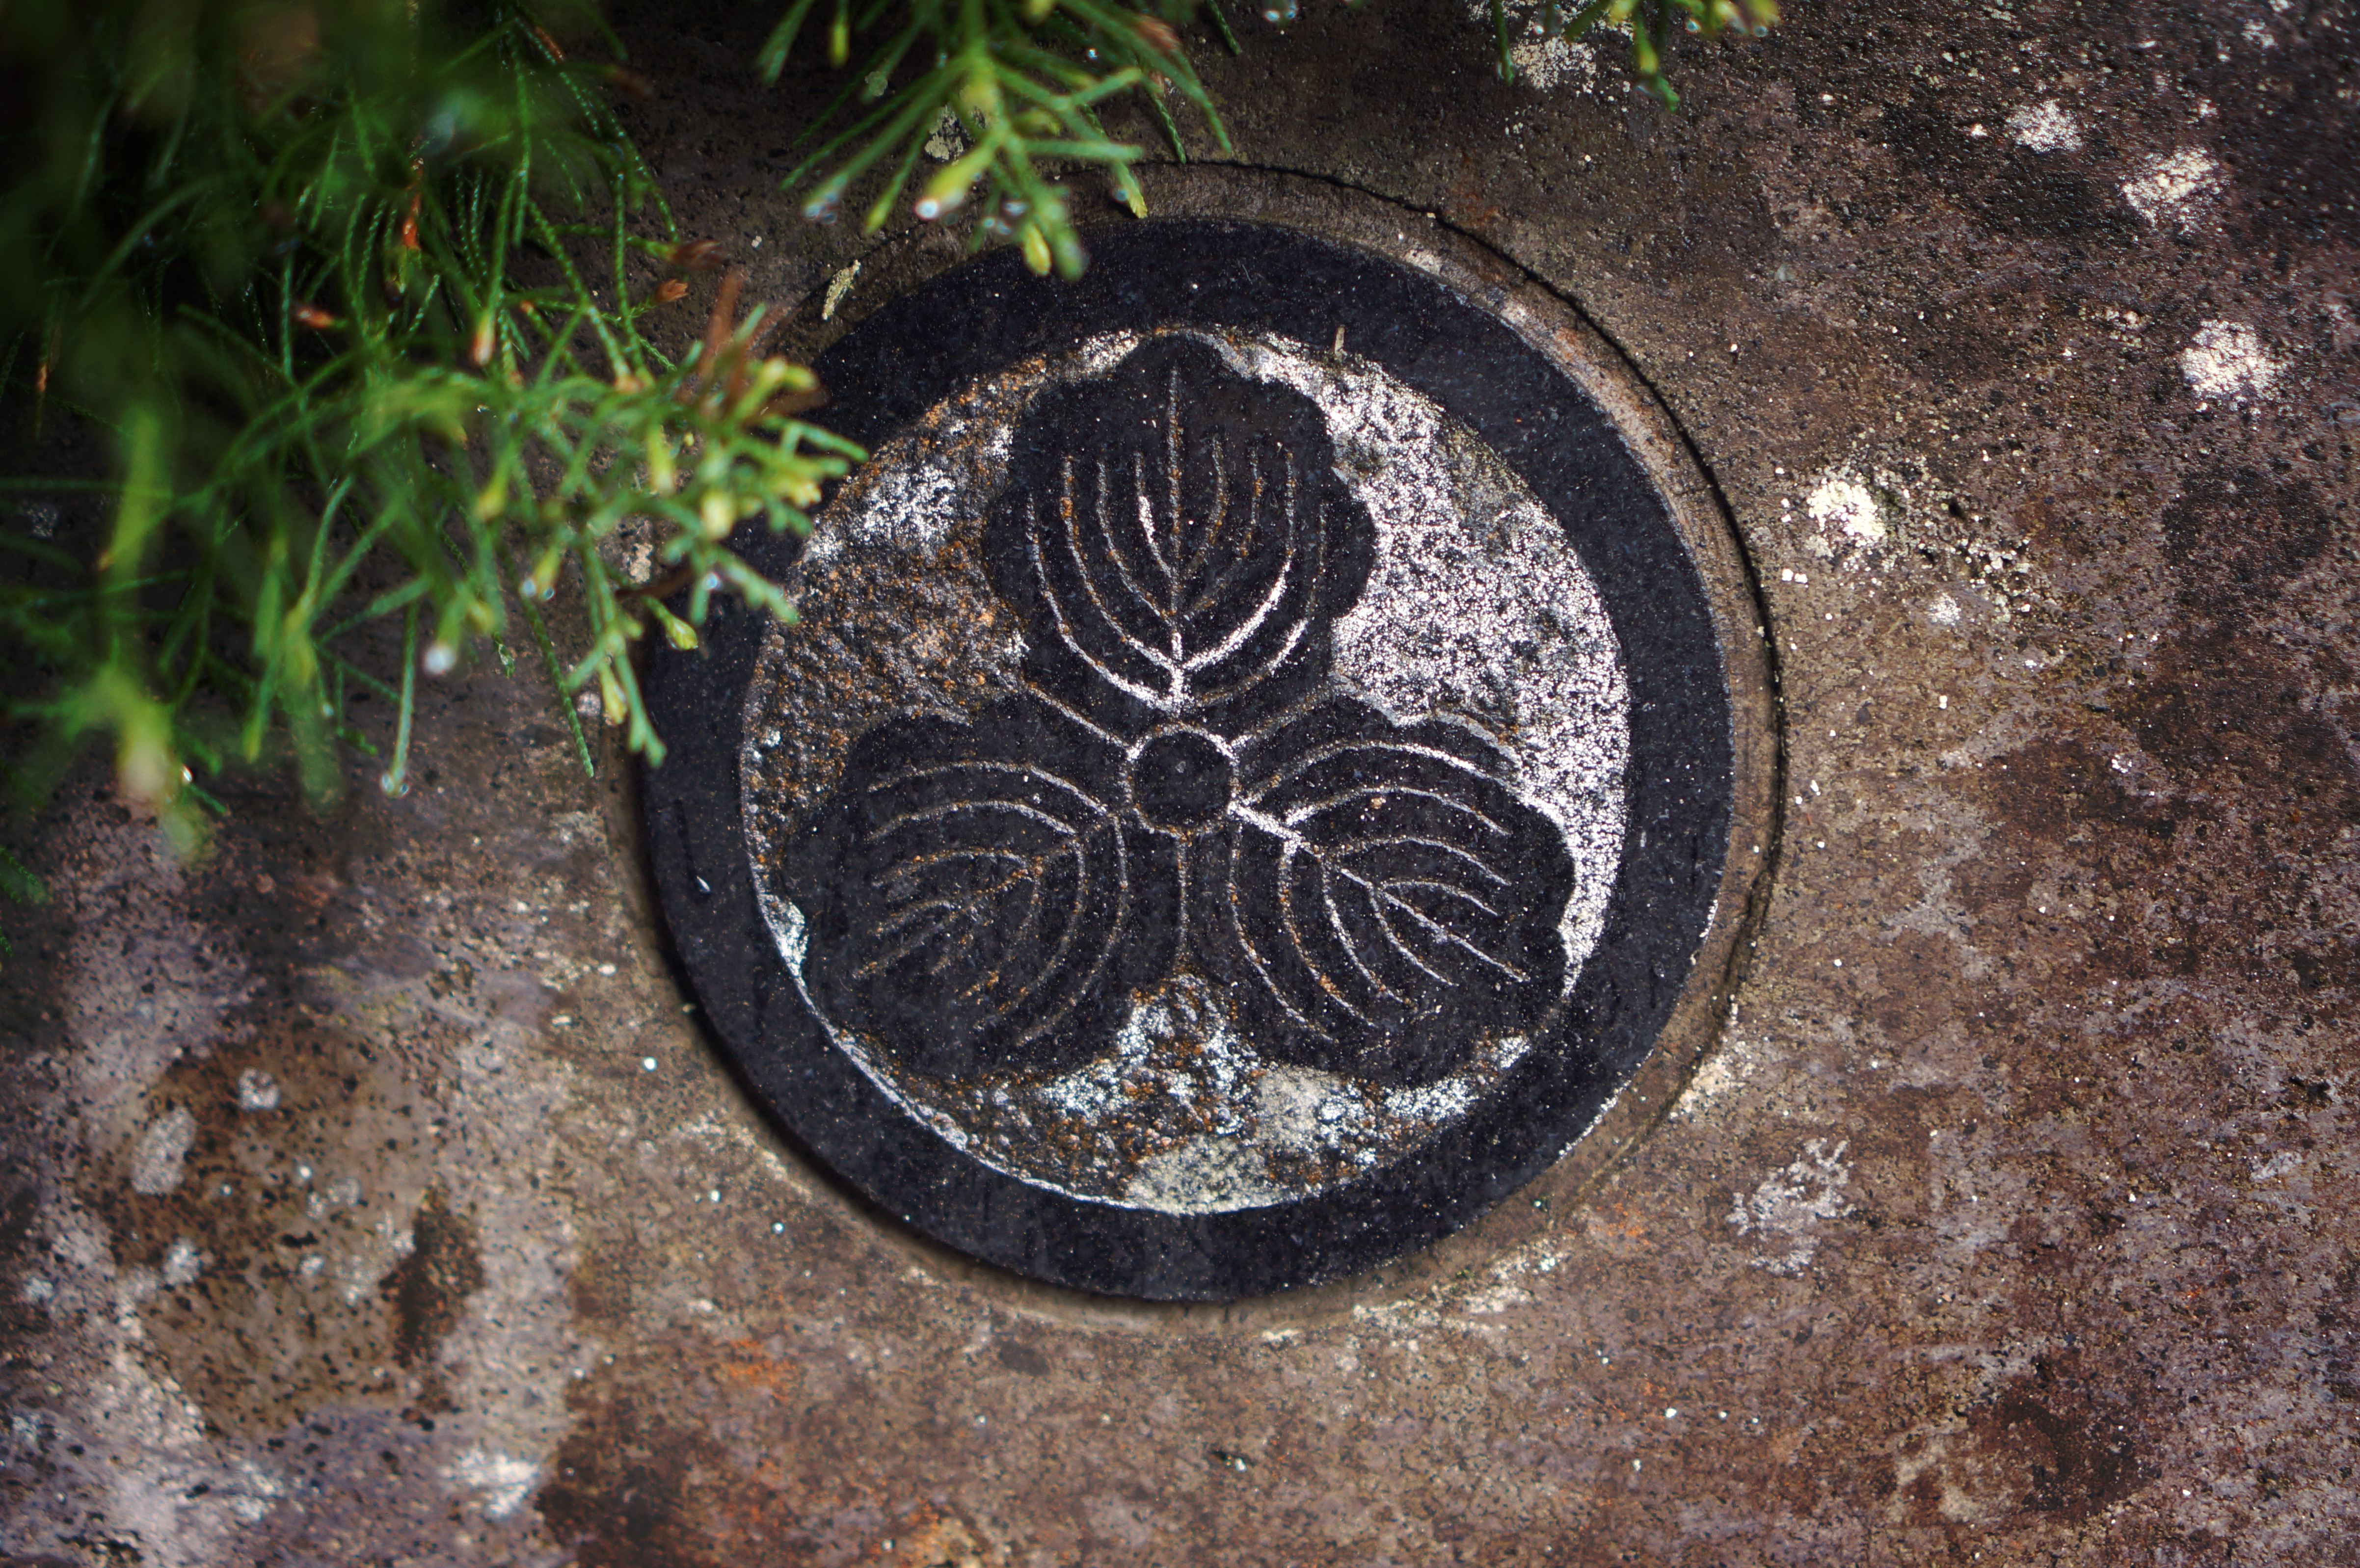
leaf, soil